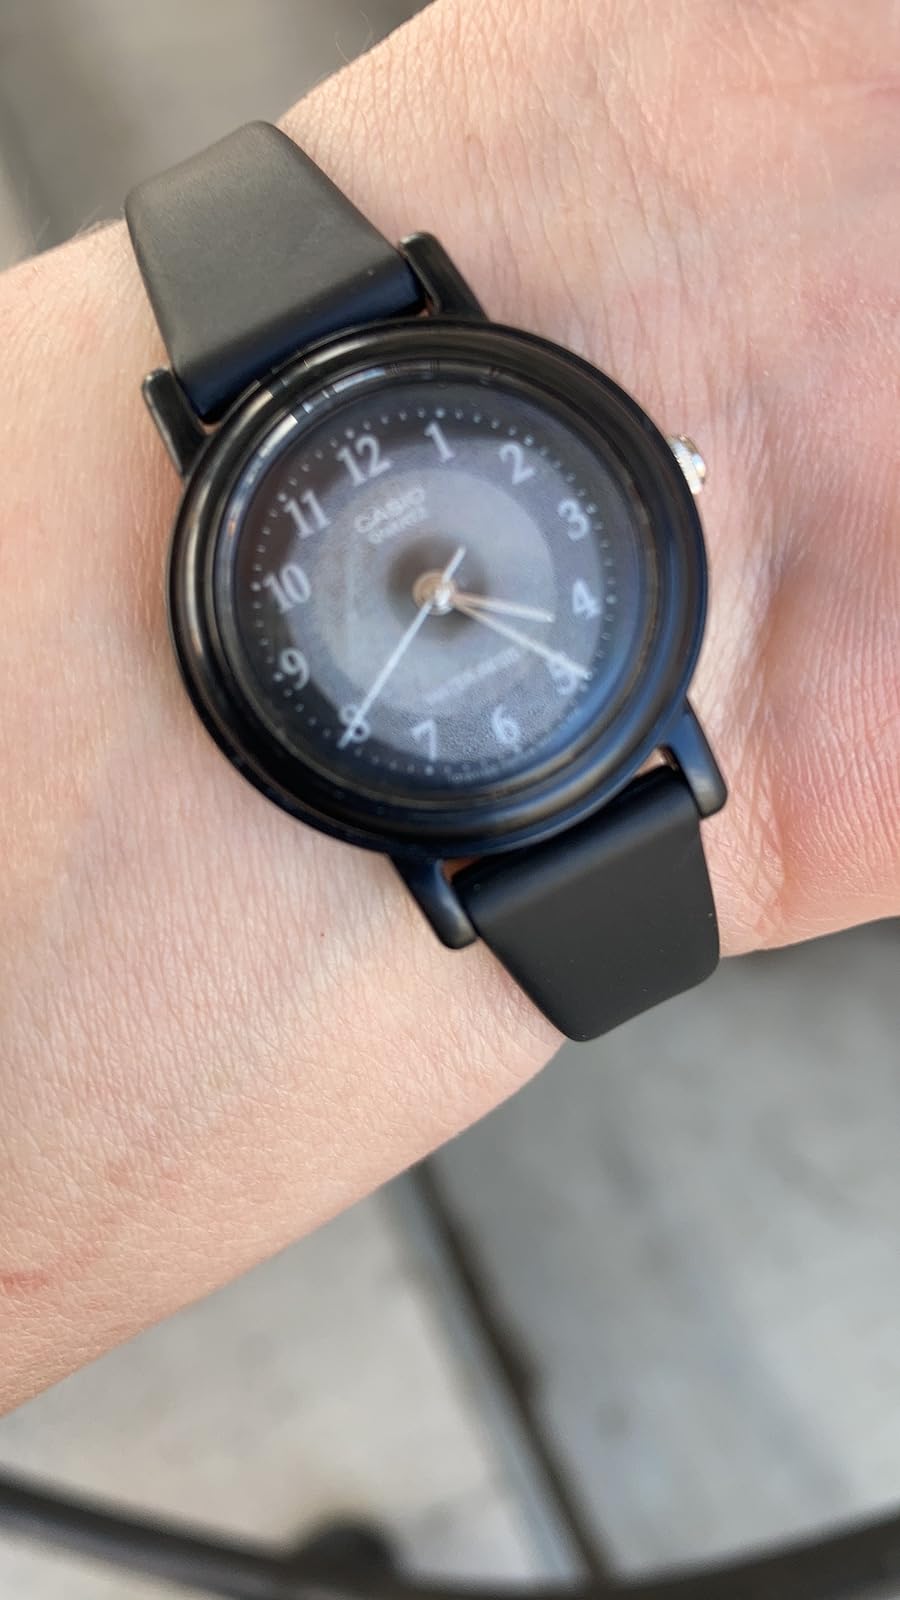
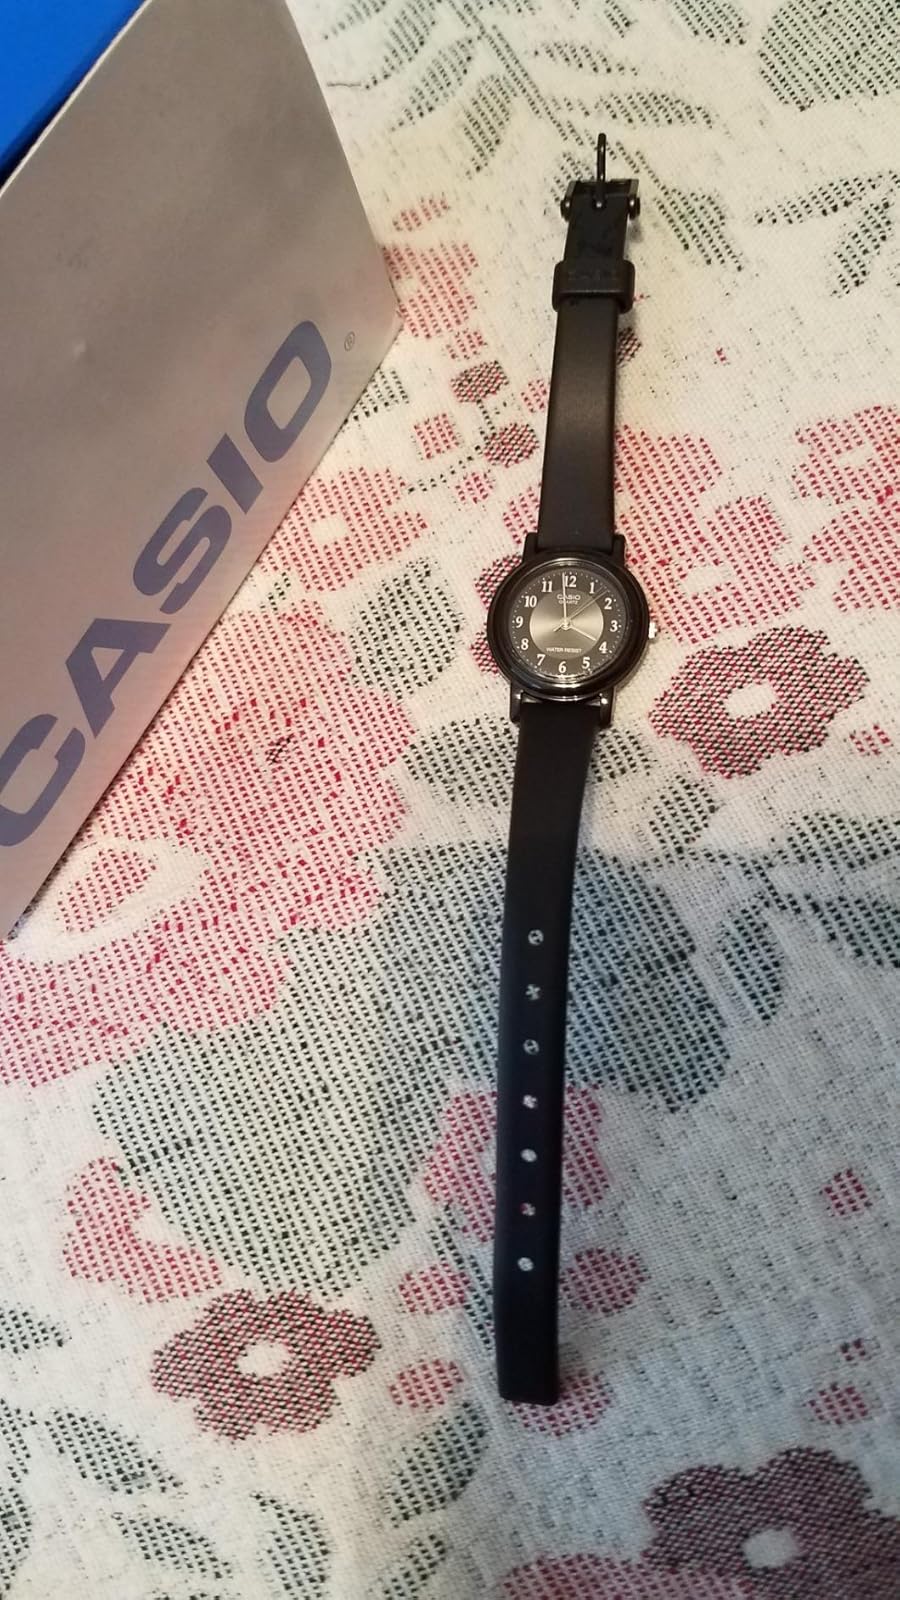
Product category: accessories_watch
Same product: yes